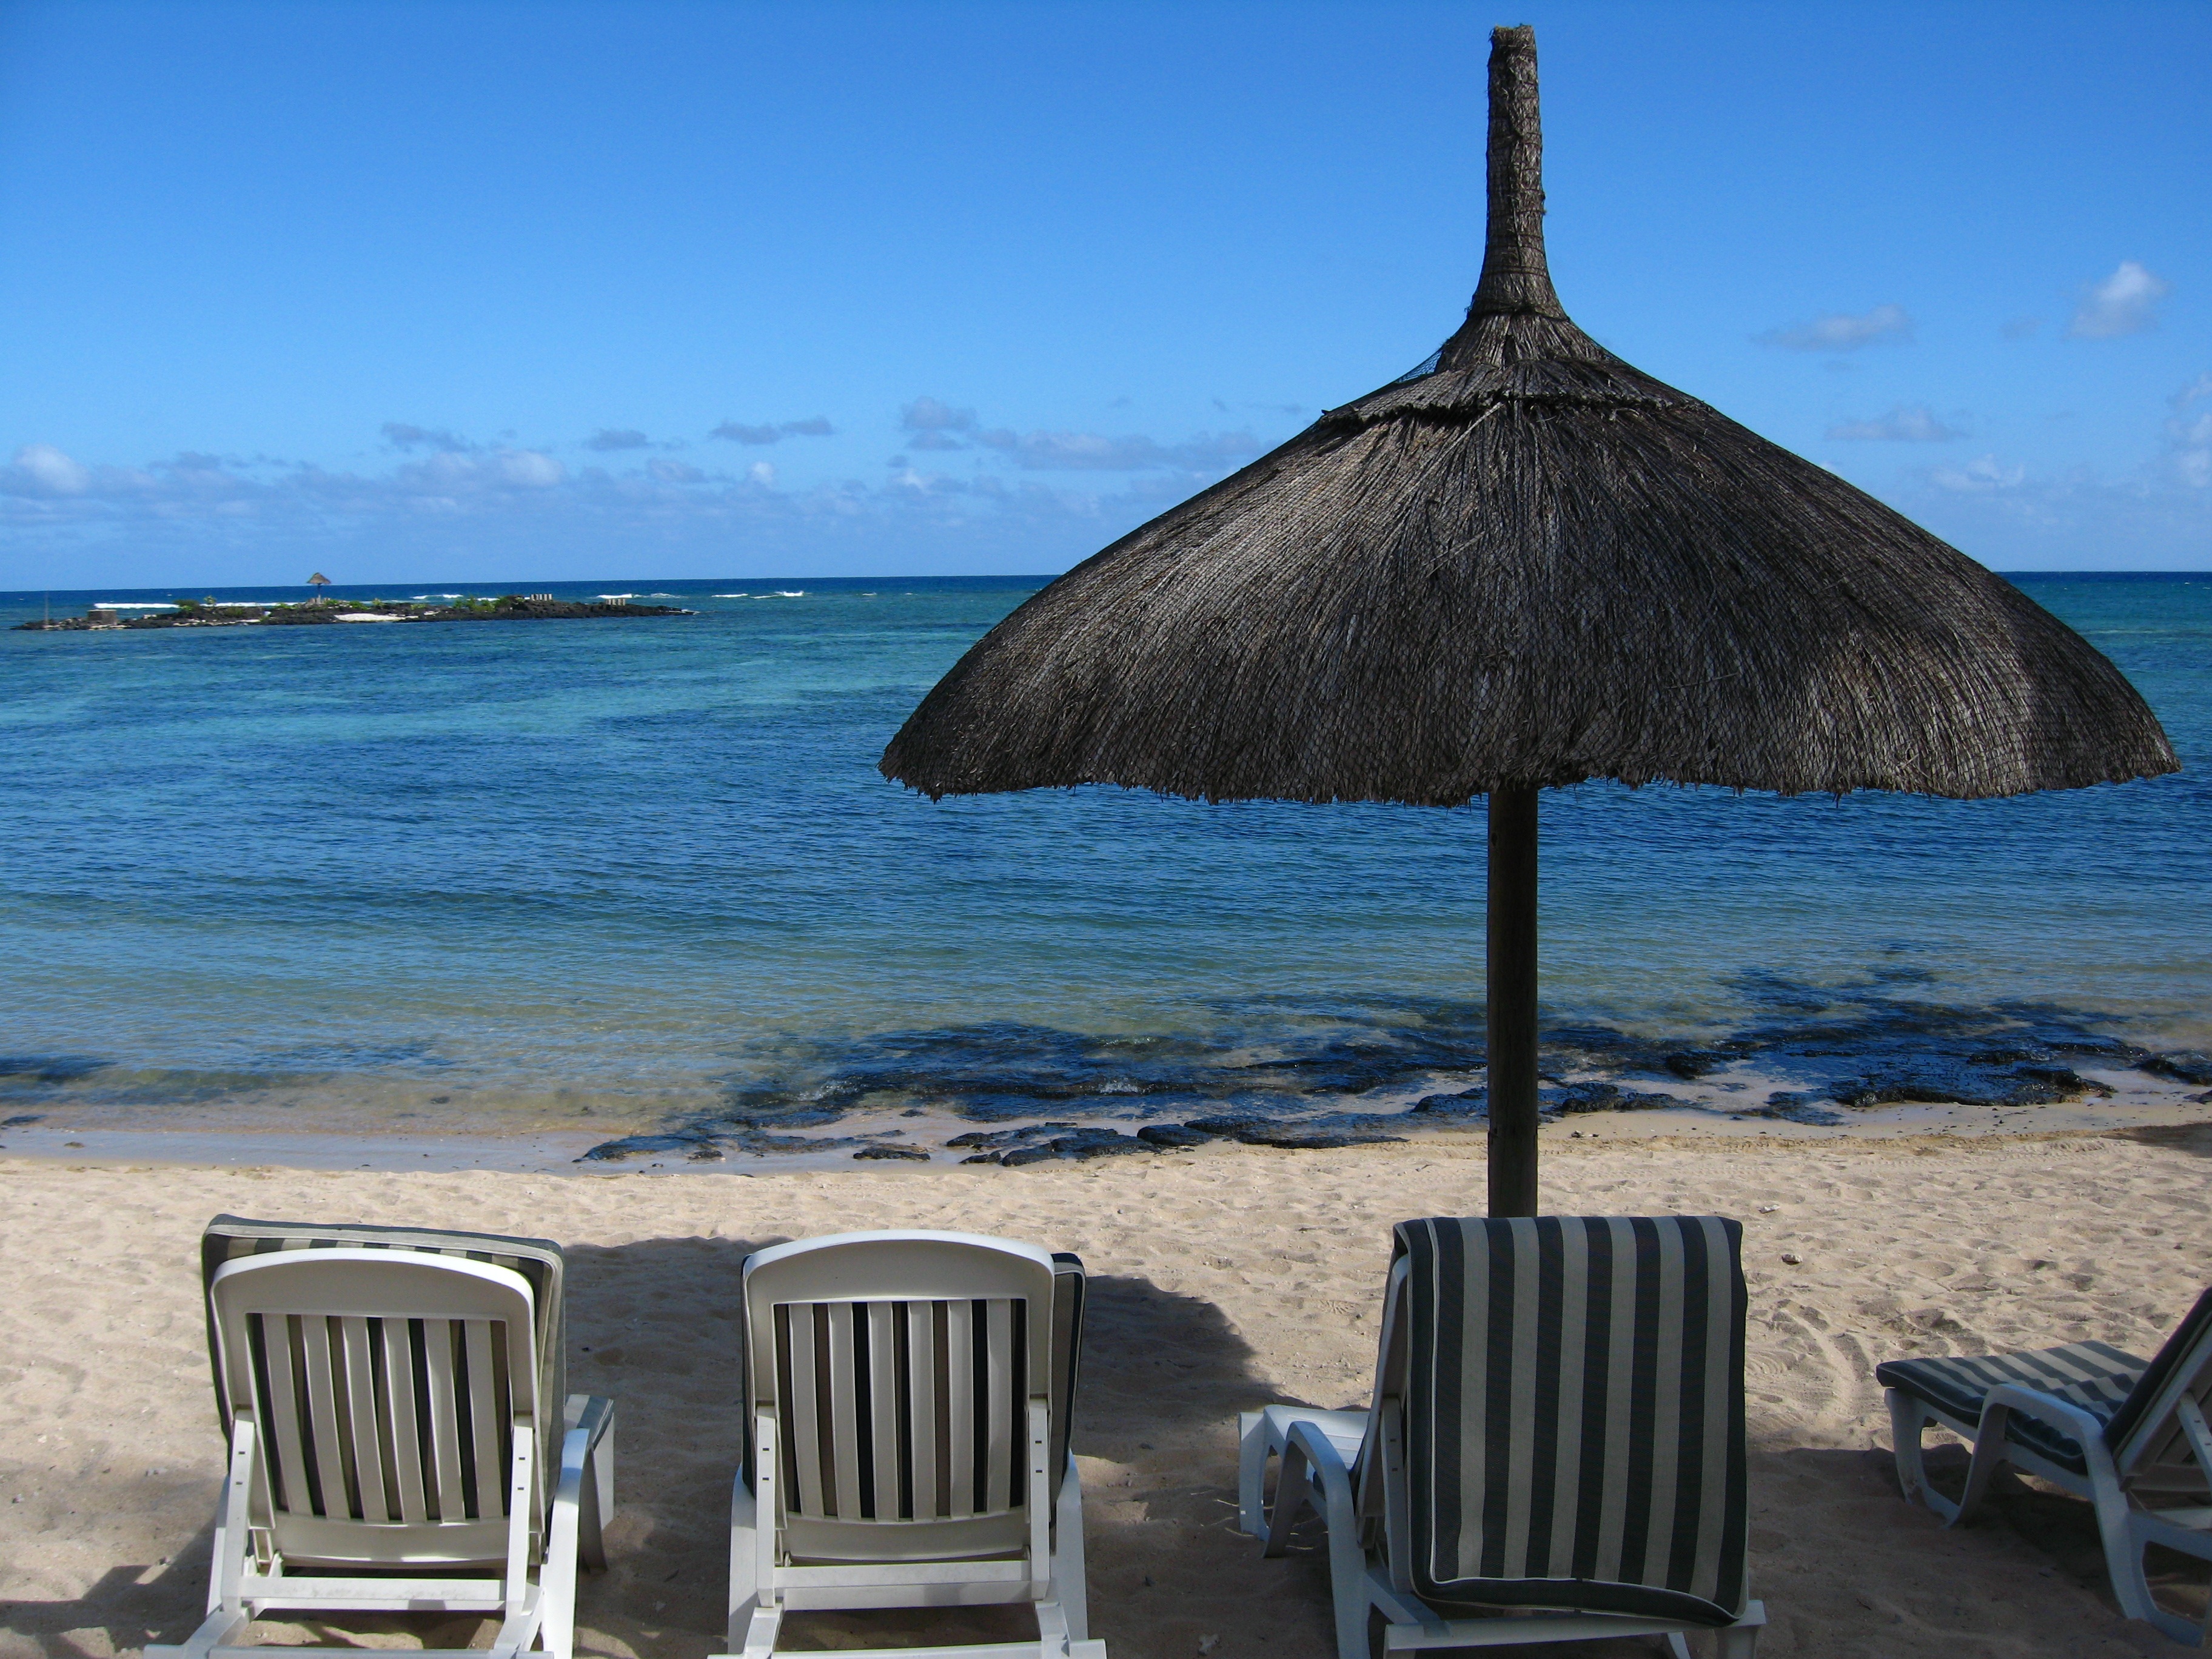
beach, sea, coast, water, sand, ocean, shore, vacation, paradise, holiday, bay, blue